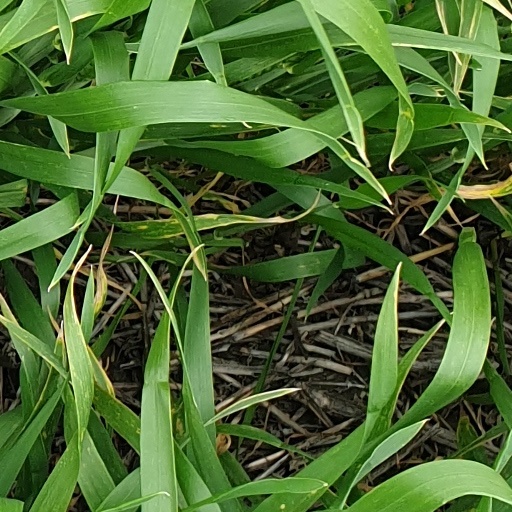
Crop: wheat